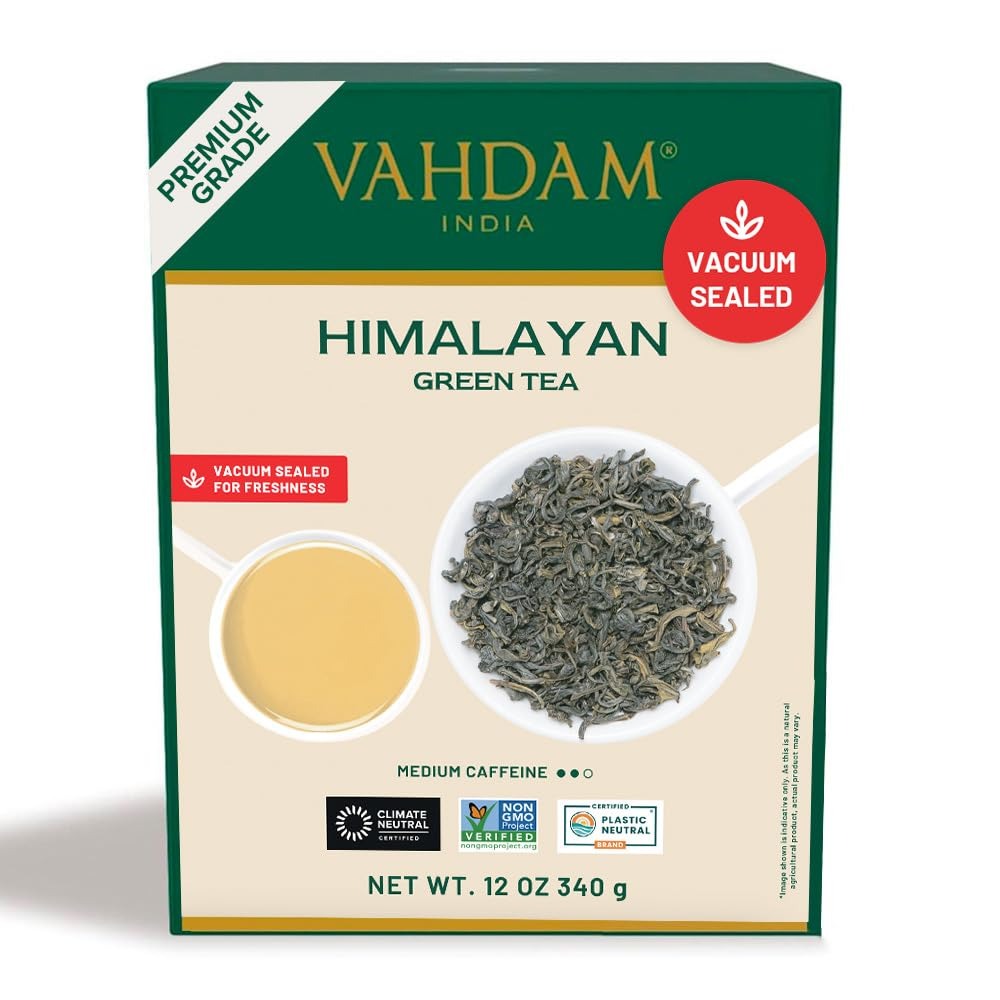
Item Name: VAHDAM, Green Tea Leaves From Himalayas 170+ Cups (12oz) High Elevation Grown Green Tea Leaves From Himalayas | Pure Unblended Single Origin Green Loose Leaf Tea | Vacuum Sealed
Bullet Point 1: HIMALAYAN GREEN TEA LEAVES - Experience the pristine taste of our Himalayan Green Tea, harvested from the misty slopes of the Himalayas. These pure loose-leaf Green teas are known for their smooth, sweet & succulent flavors. With a medium caffeine content, they are perfect for any time of day. Enjoy the pure taste of these teas without milk and savor the essence of the Himalayas in every sip.
Bullet Point 2: DIRECTLY SOURCED FROM PREMIUM PLANTATIONS - Experience the finest Whole Loose Leaf Tea, sourced from premium Indian plantations. Vacuum-sealed and packed within 24-72 hours of harvesting, it offers garden-fresh aroma and taste. Savour 100% pure tea, packed in a 3-layered moisture-resistant resealable bag for lasting freshness. Preparation: 2g of loose leaf | 200 ml water at 100° C | 2 - 3 mins
Bullet Point 3: A BRAND WITH A BILLION DREAMS - VAHDAM India is one of India's largest digitally native, global brands, shipping to over 3 million customers across 130+ countries. With an aim to bring India's finest Teas, Brew Ware, Spices & Herbs to consumers across the world under a home-grown, sustainable label with a strong commitment to people and planet.
Bullet Point 4: ETHICAL, DIRECT & FAIR-TRADE - Our innovative supply chain model ensures that you get the freshest cup of tea and our farmers get a better price for their produce. 1% of our revenue is redirected towards the education of our tea growers' children with our social initiative, Teach Me, simply wish to honour this aspiration?.
Bullet Point 5: WE CARE FOR PEOPLE & PLANET - We are now a proudly carbon-neutral & a plastic-neutral brand. We measure our overall carbon & plastic footprint & offset it via our investments in environment sustainability initiatives in India.
Product Description: Based in India, VAHDAM is transforming the traditional tea supply chain. We source garden-fresh Darjeeling teas directly from plantations and package them promptly to preserve their freshness and flavor. Our teas are shipped worldwide from our packaging facility in India, ensuring quality and authenticity. By eliminating unnecessary intermediaries, we provide exceptional tea at a fair price with efficient delivery. Additionally, our teas are certified by the Tea Board of India, Ministry of Commerce, Government of India. Experience the VAHDAM difference today
Value: 12.0
Unit: Ounce

Price: 31.99